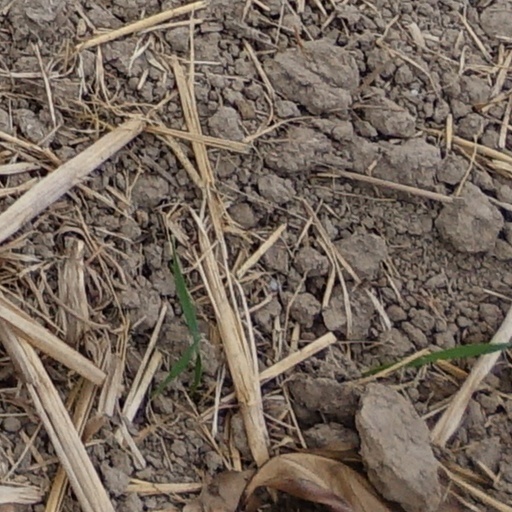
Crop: wheat